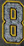
Number: 8